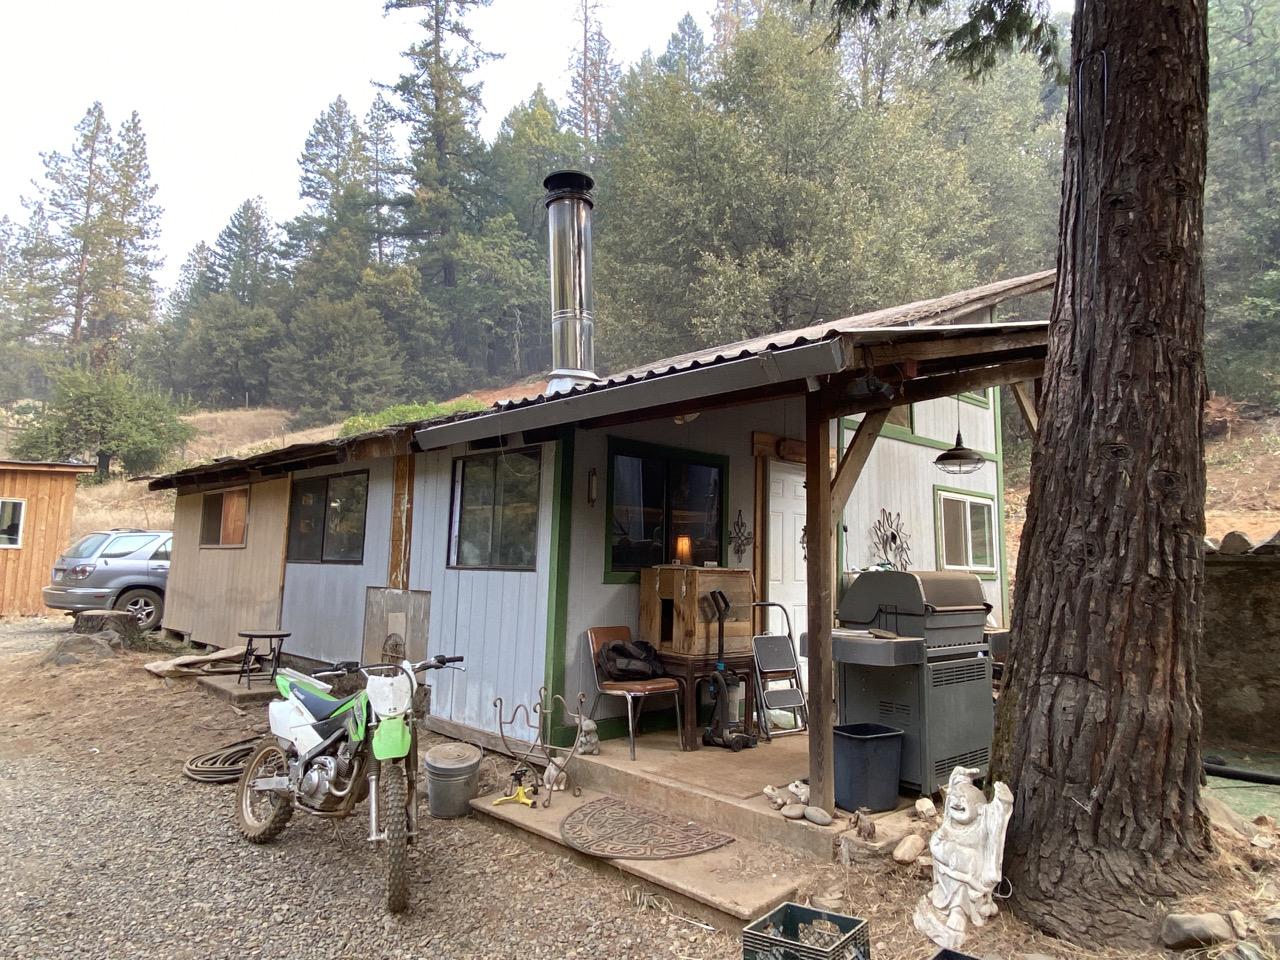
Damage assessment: no_damage